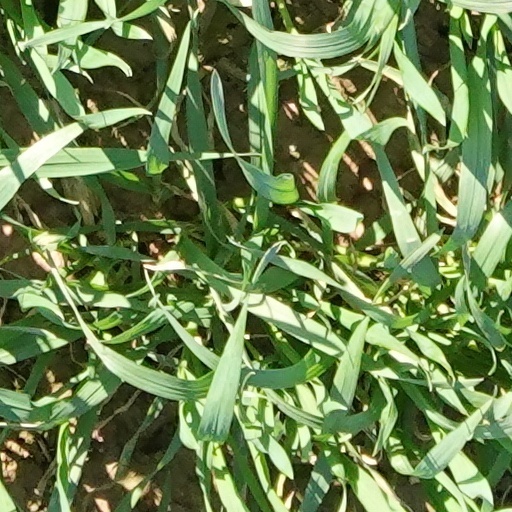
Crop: wheat